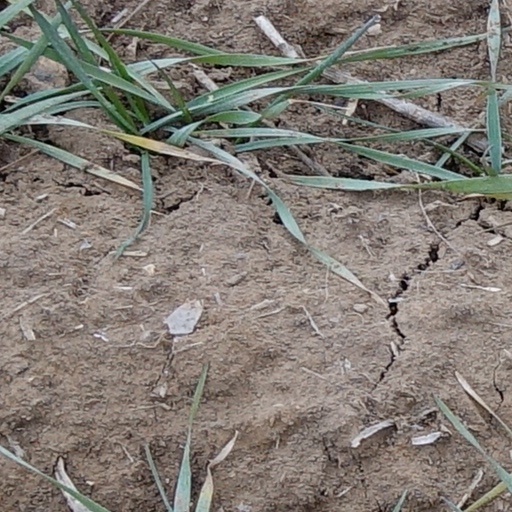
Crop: wheat